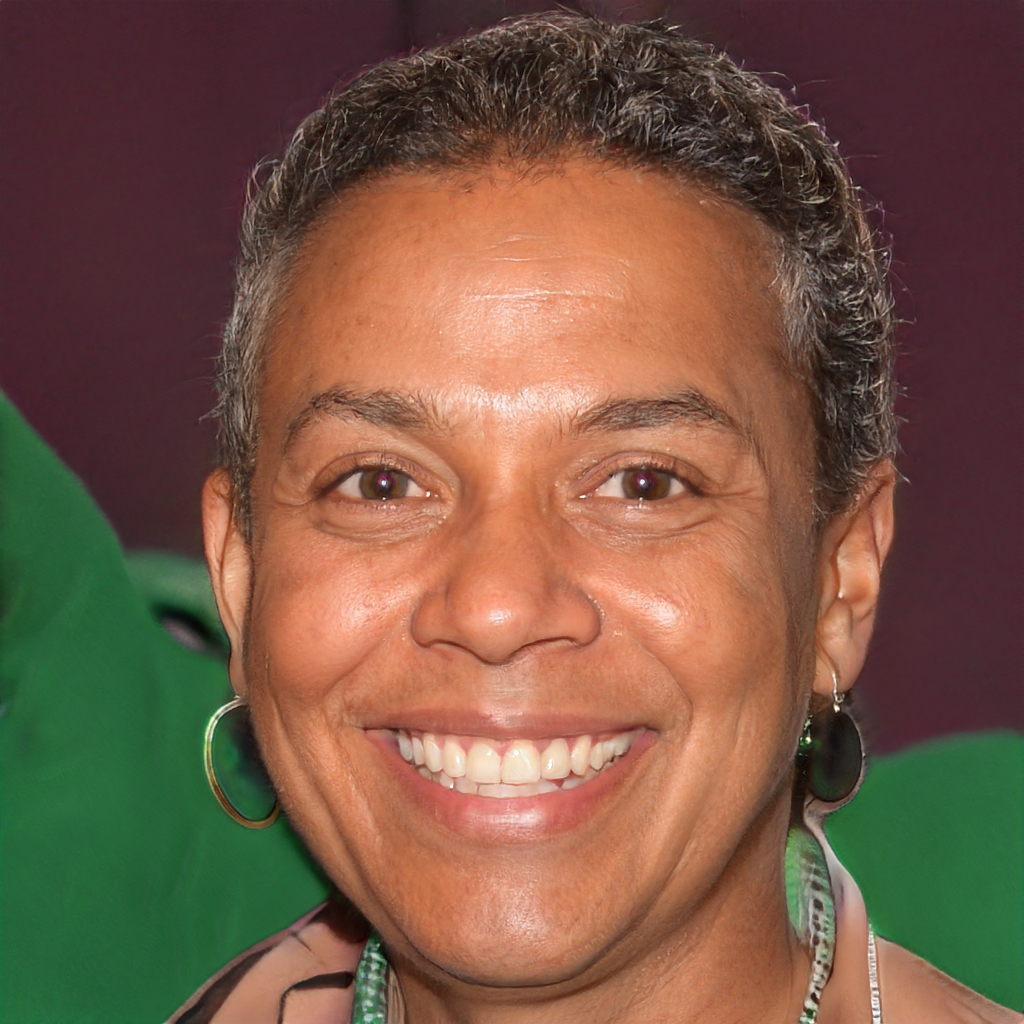
Label: No Watermark